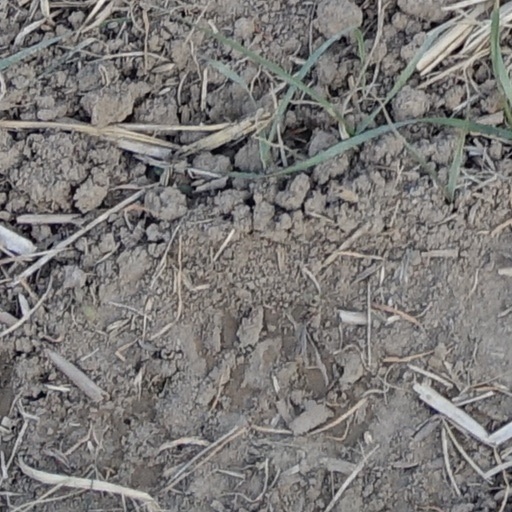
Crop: wheat